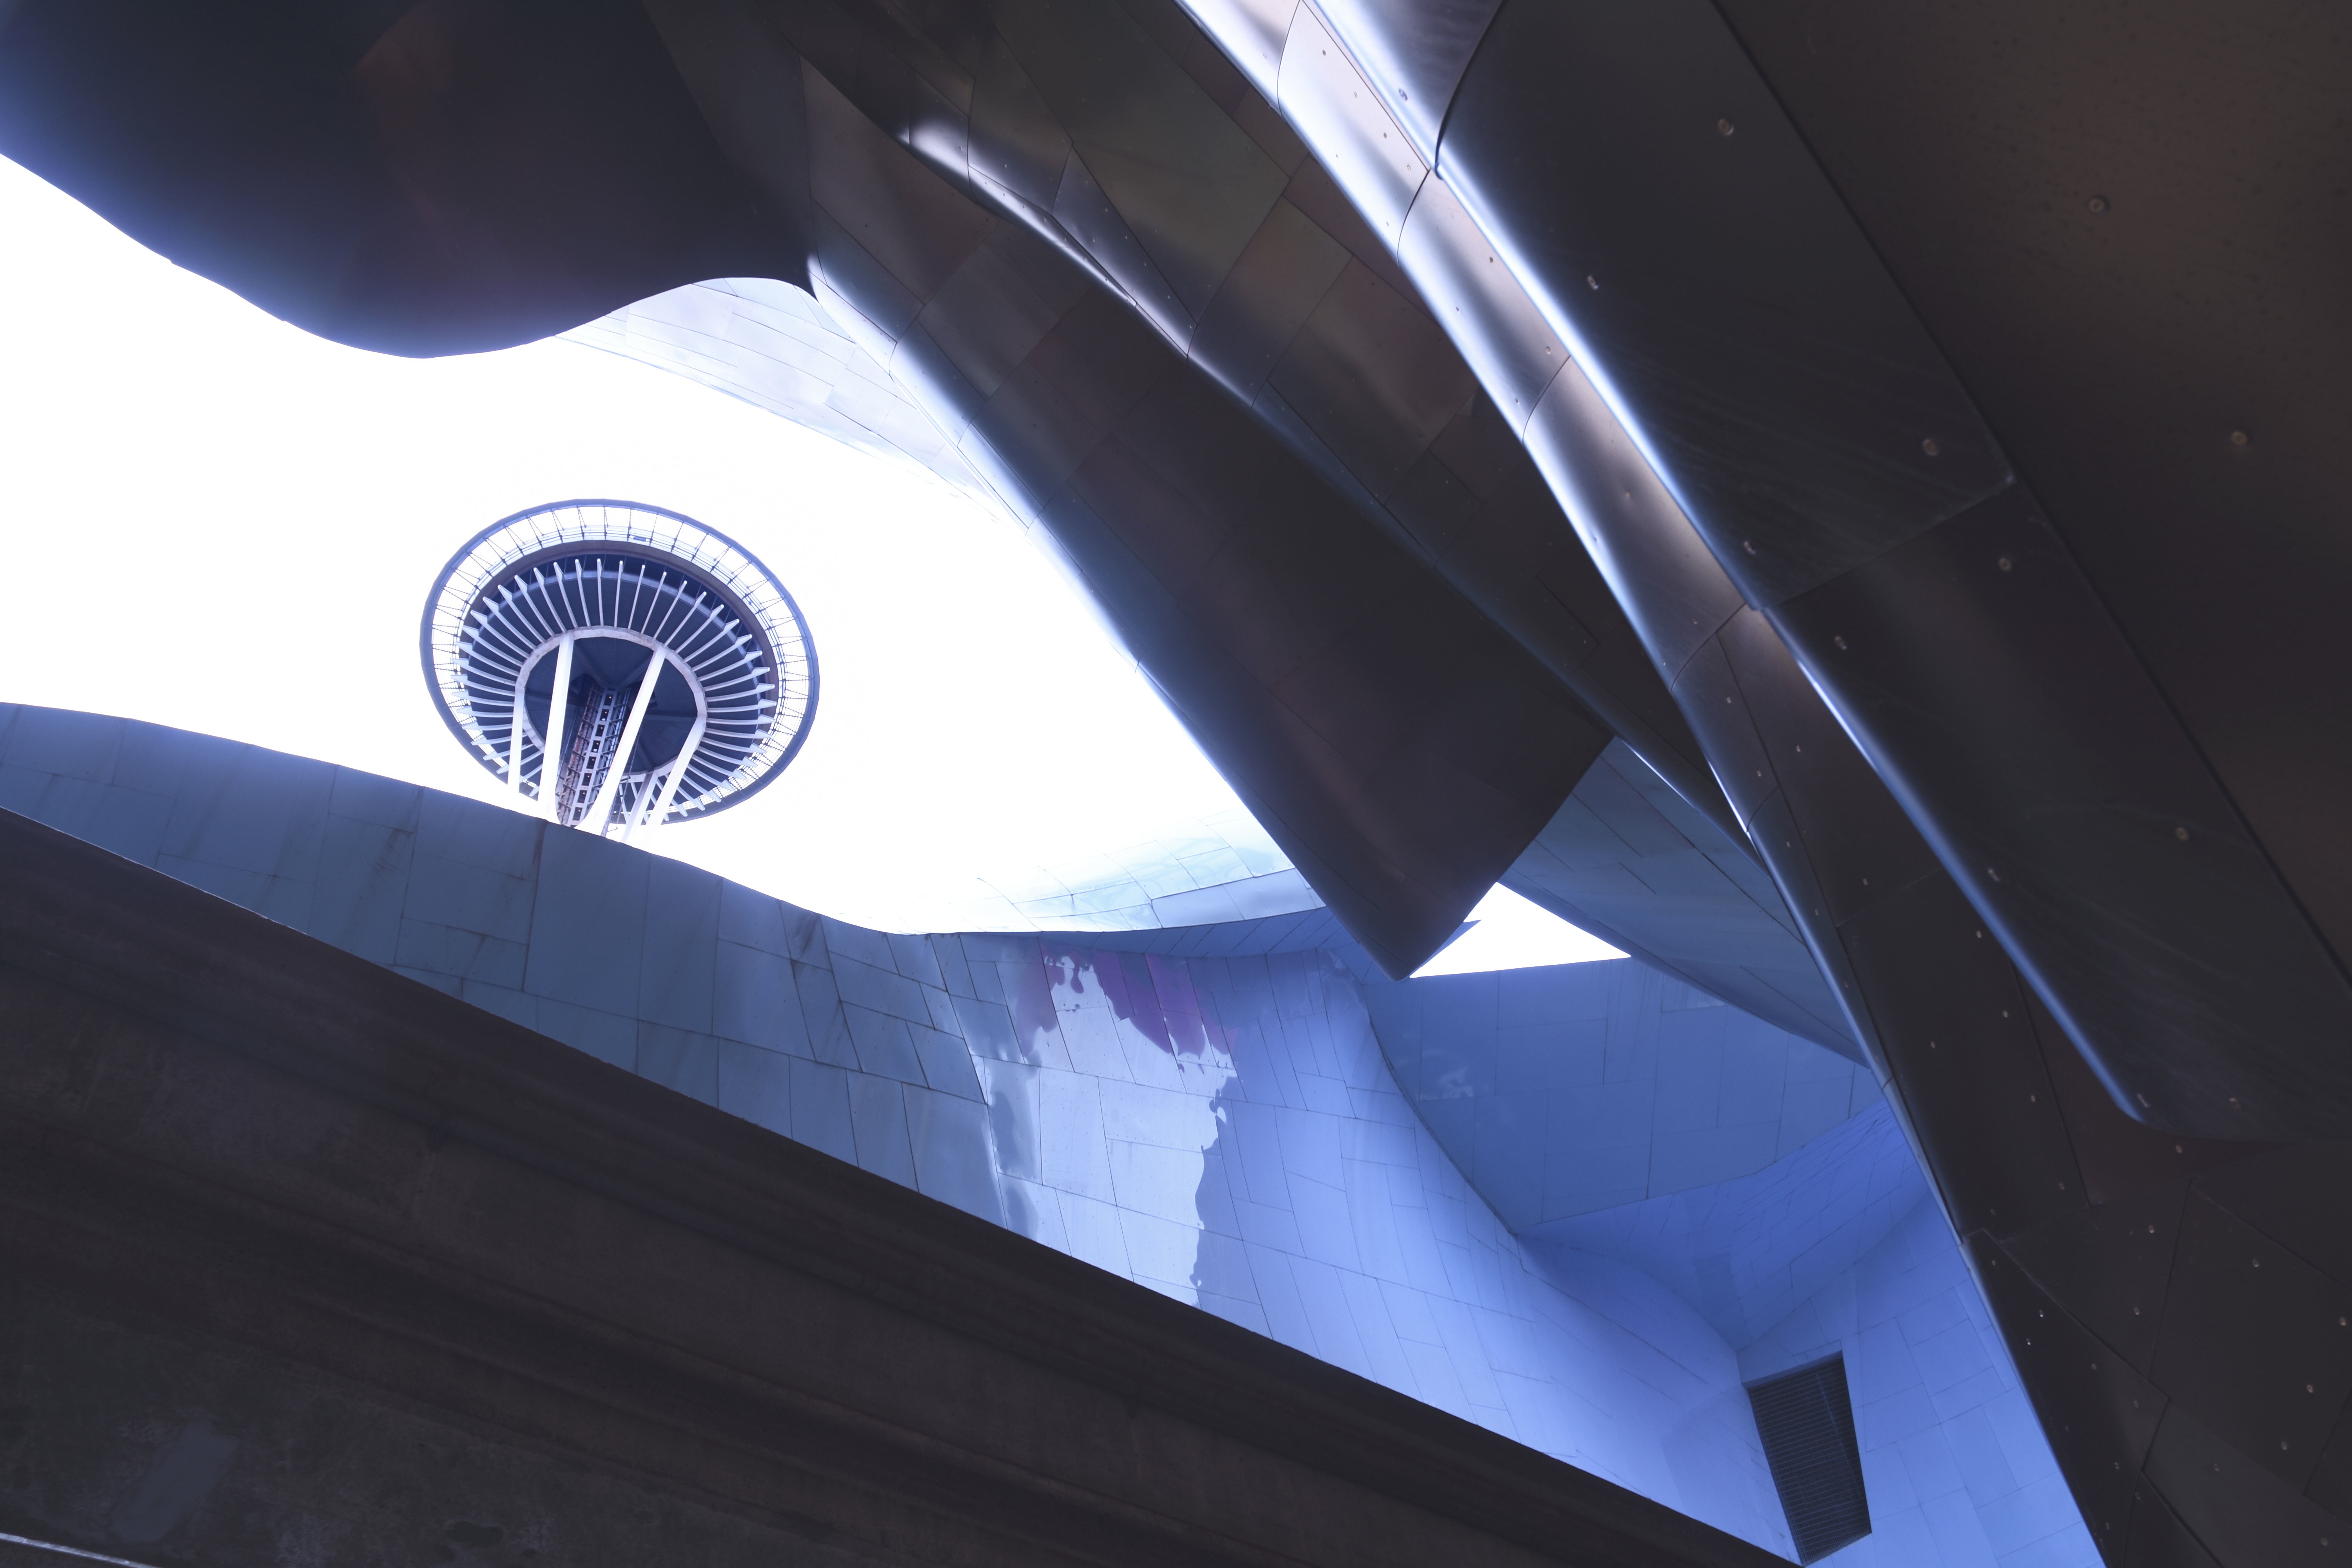
light, wheel, glass, vehicle, blue, black, design, automotive exterior